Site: brandenburg
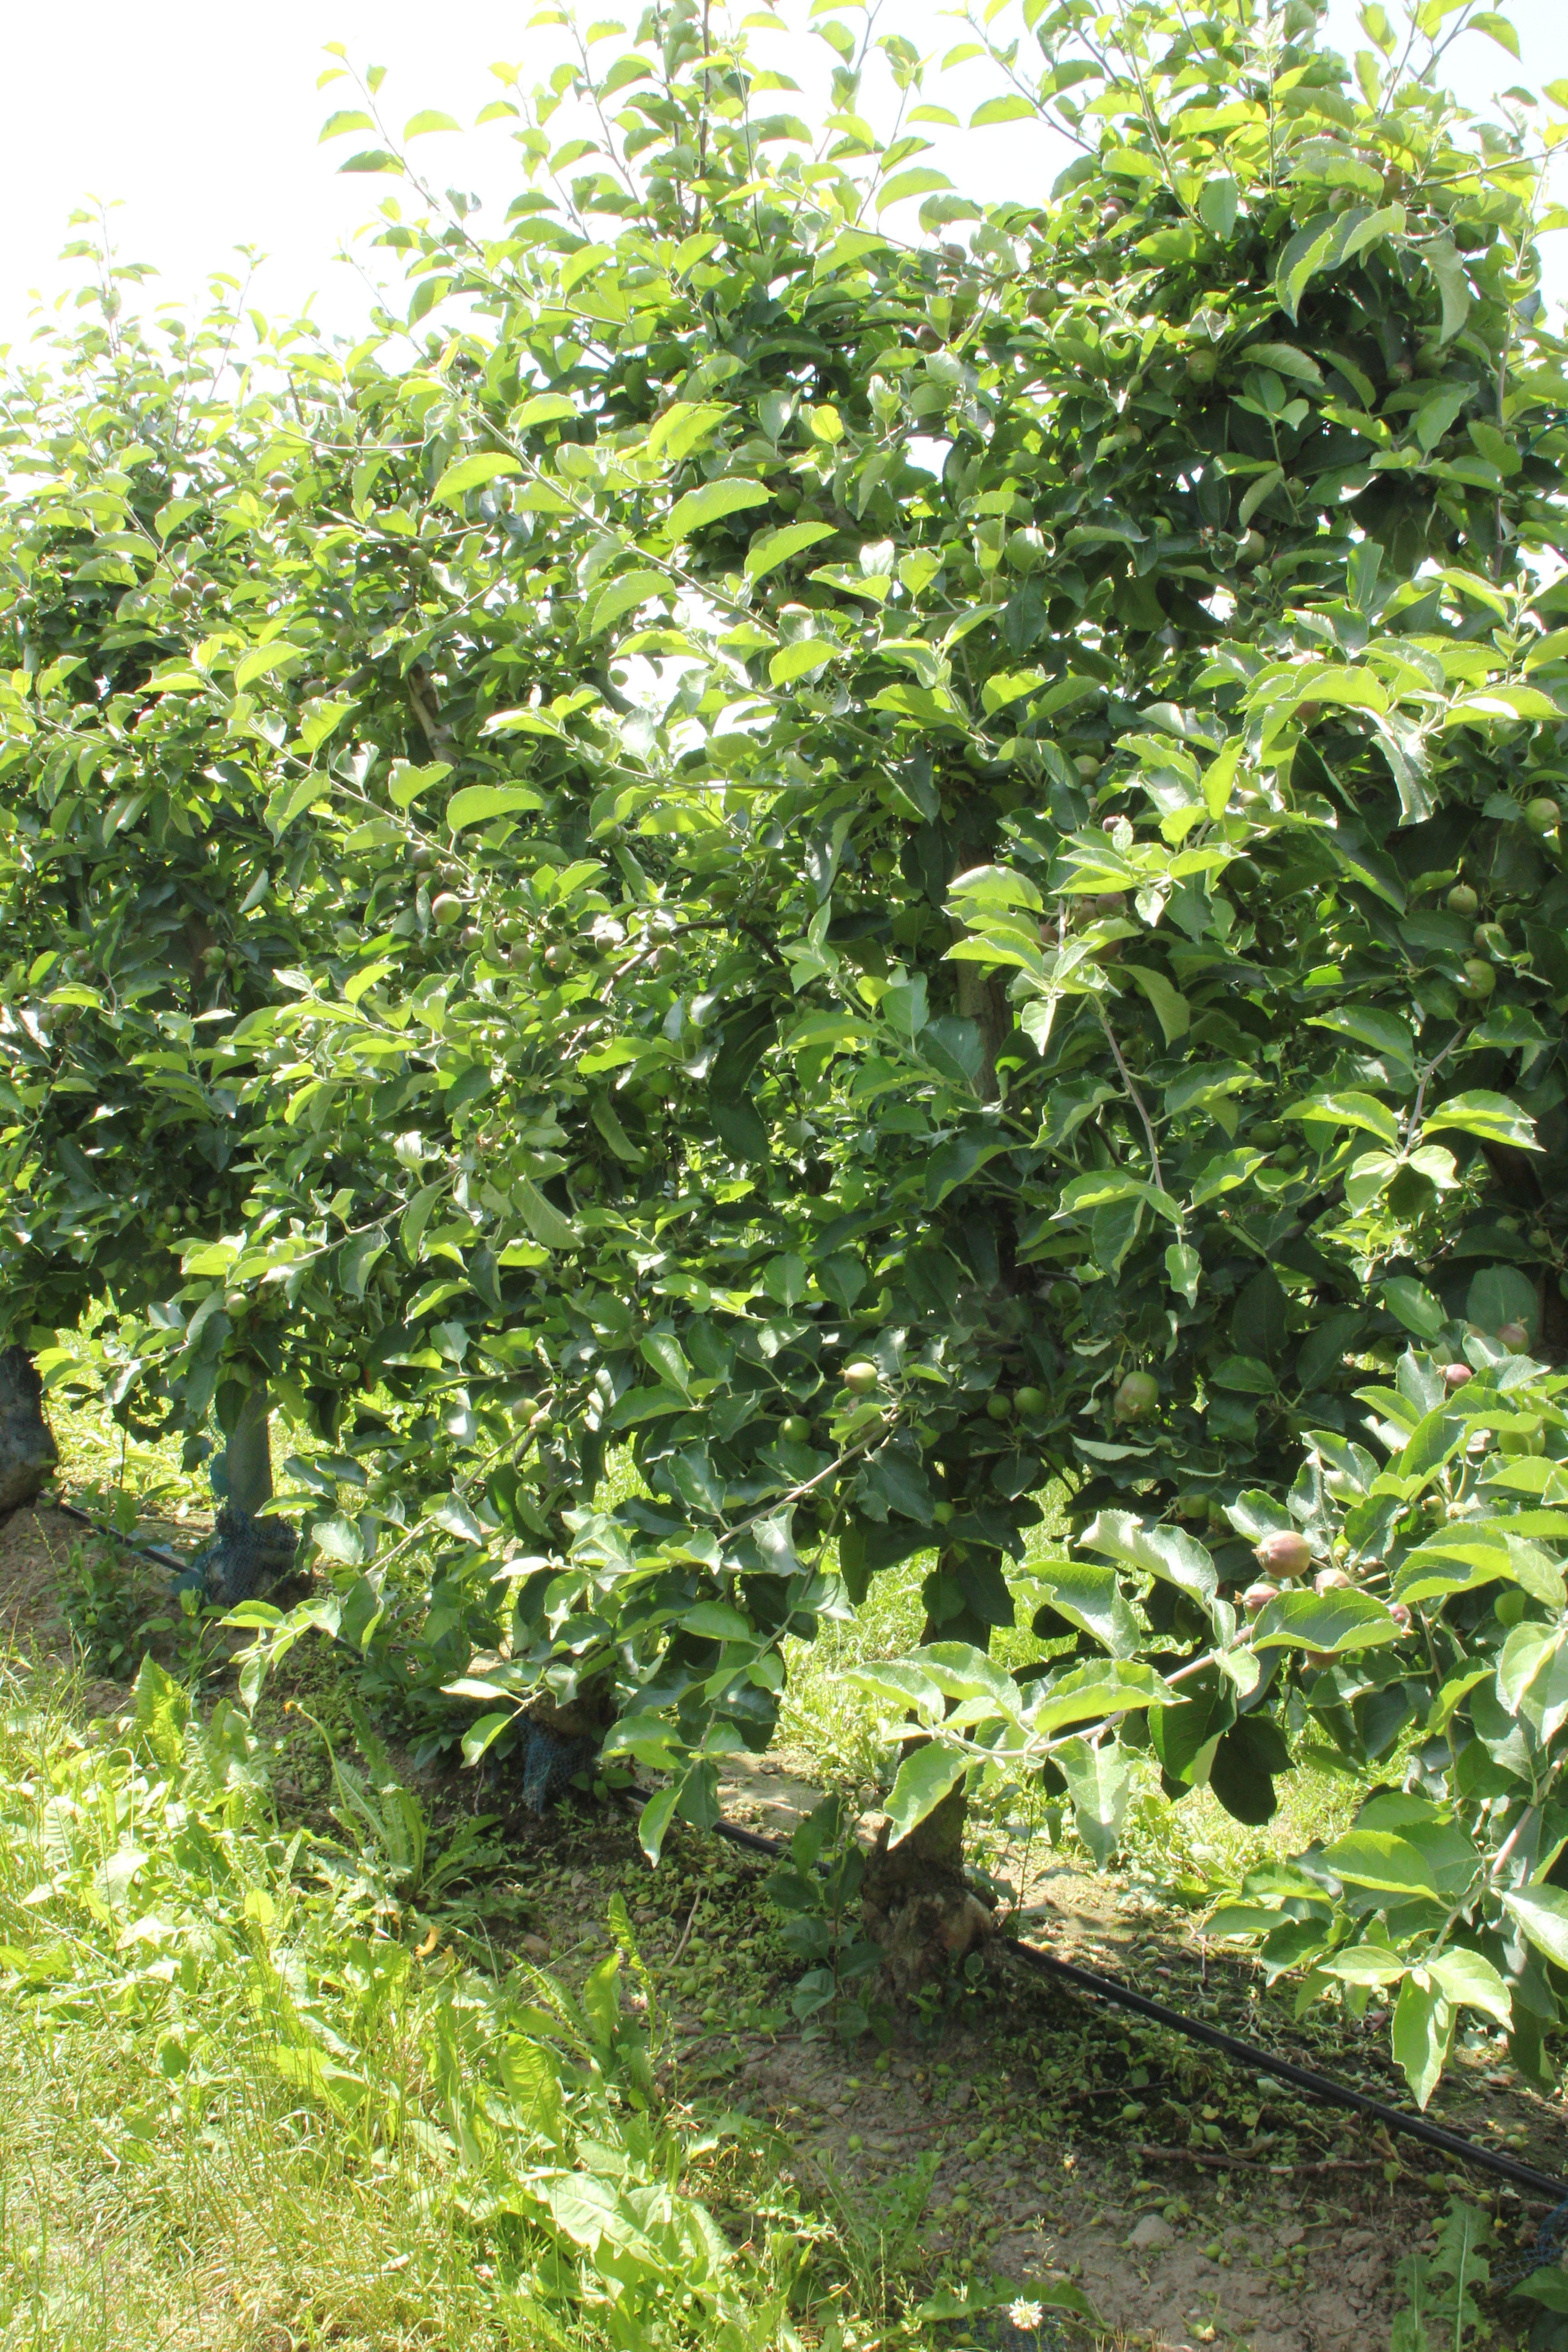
Growth stage (BBCH 73): Development of fruit